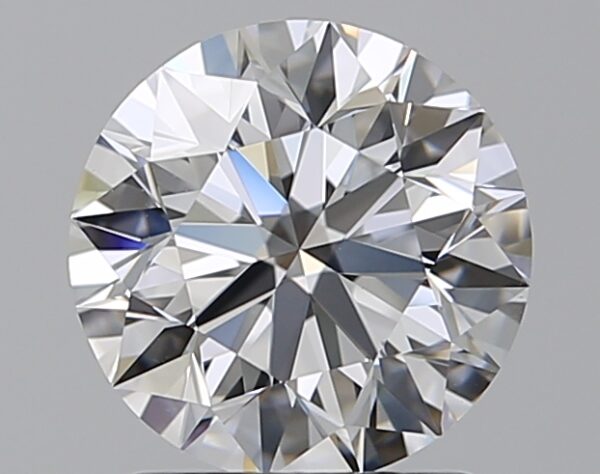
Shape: round
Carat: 1.51
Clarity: VVS1
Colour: D
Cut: EX
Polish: EX
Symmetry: EX
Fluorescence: N
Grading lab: GIA
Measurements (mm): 7.26 x 7.3 x 4.6